Roane County, Tennessee

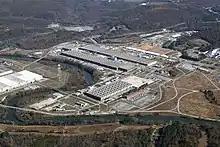
K-25, site of uranium enrichment for the "Little Boy" bomb dropped on Hiroshima

During the late 19th century, northern investors established two planned cities in Roane County— Cardiff and Harriman. Cardiff, located northeast of Rockwood, was planned as a company town to support several proposed mining industries in the area. Harriman was planned as a Temperance Town. Both ventures suffered critical setbacks as a result of the Panic of 1893. Harriman survived, but never grew in the manner its planners had envisioned, while Cardiff failed altogether. During World War II, the federal government created the city of Oak Ridge as a planned community as part of the Manhattan Project to develop the atomic bomb. As a result of the Project, both the K-25 gaseous diffusion plant and the Oak Ridge National Laboratory are located in the county.